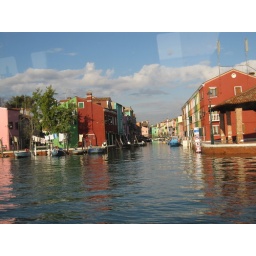
This is actually not in Venice but street or water way in a nearby town called 'Burano'...